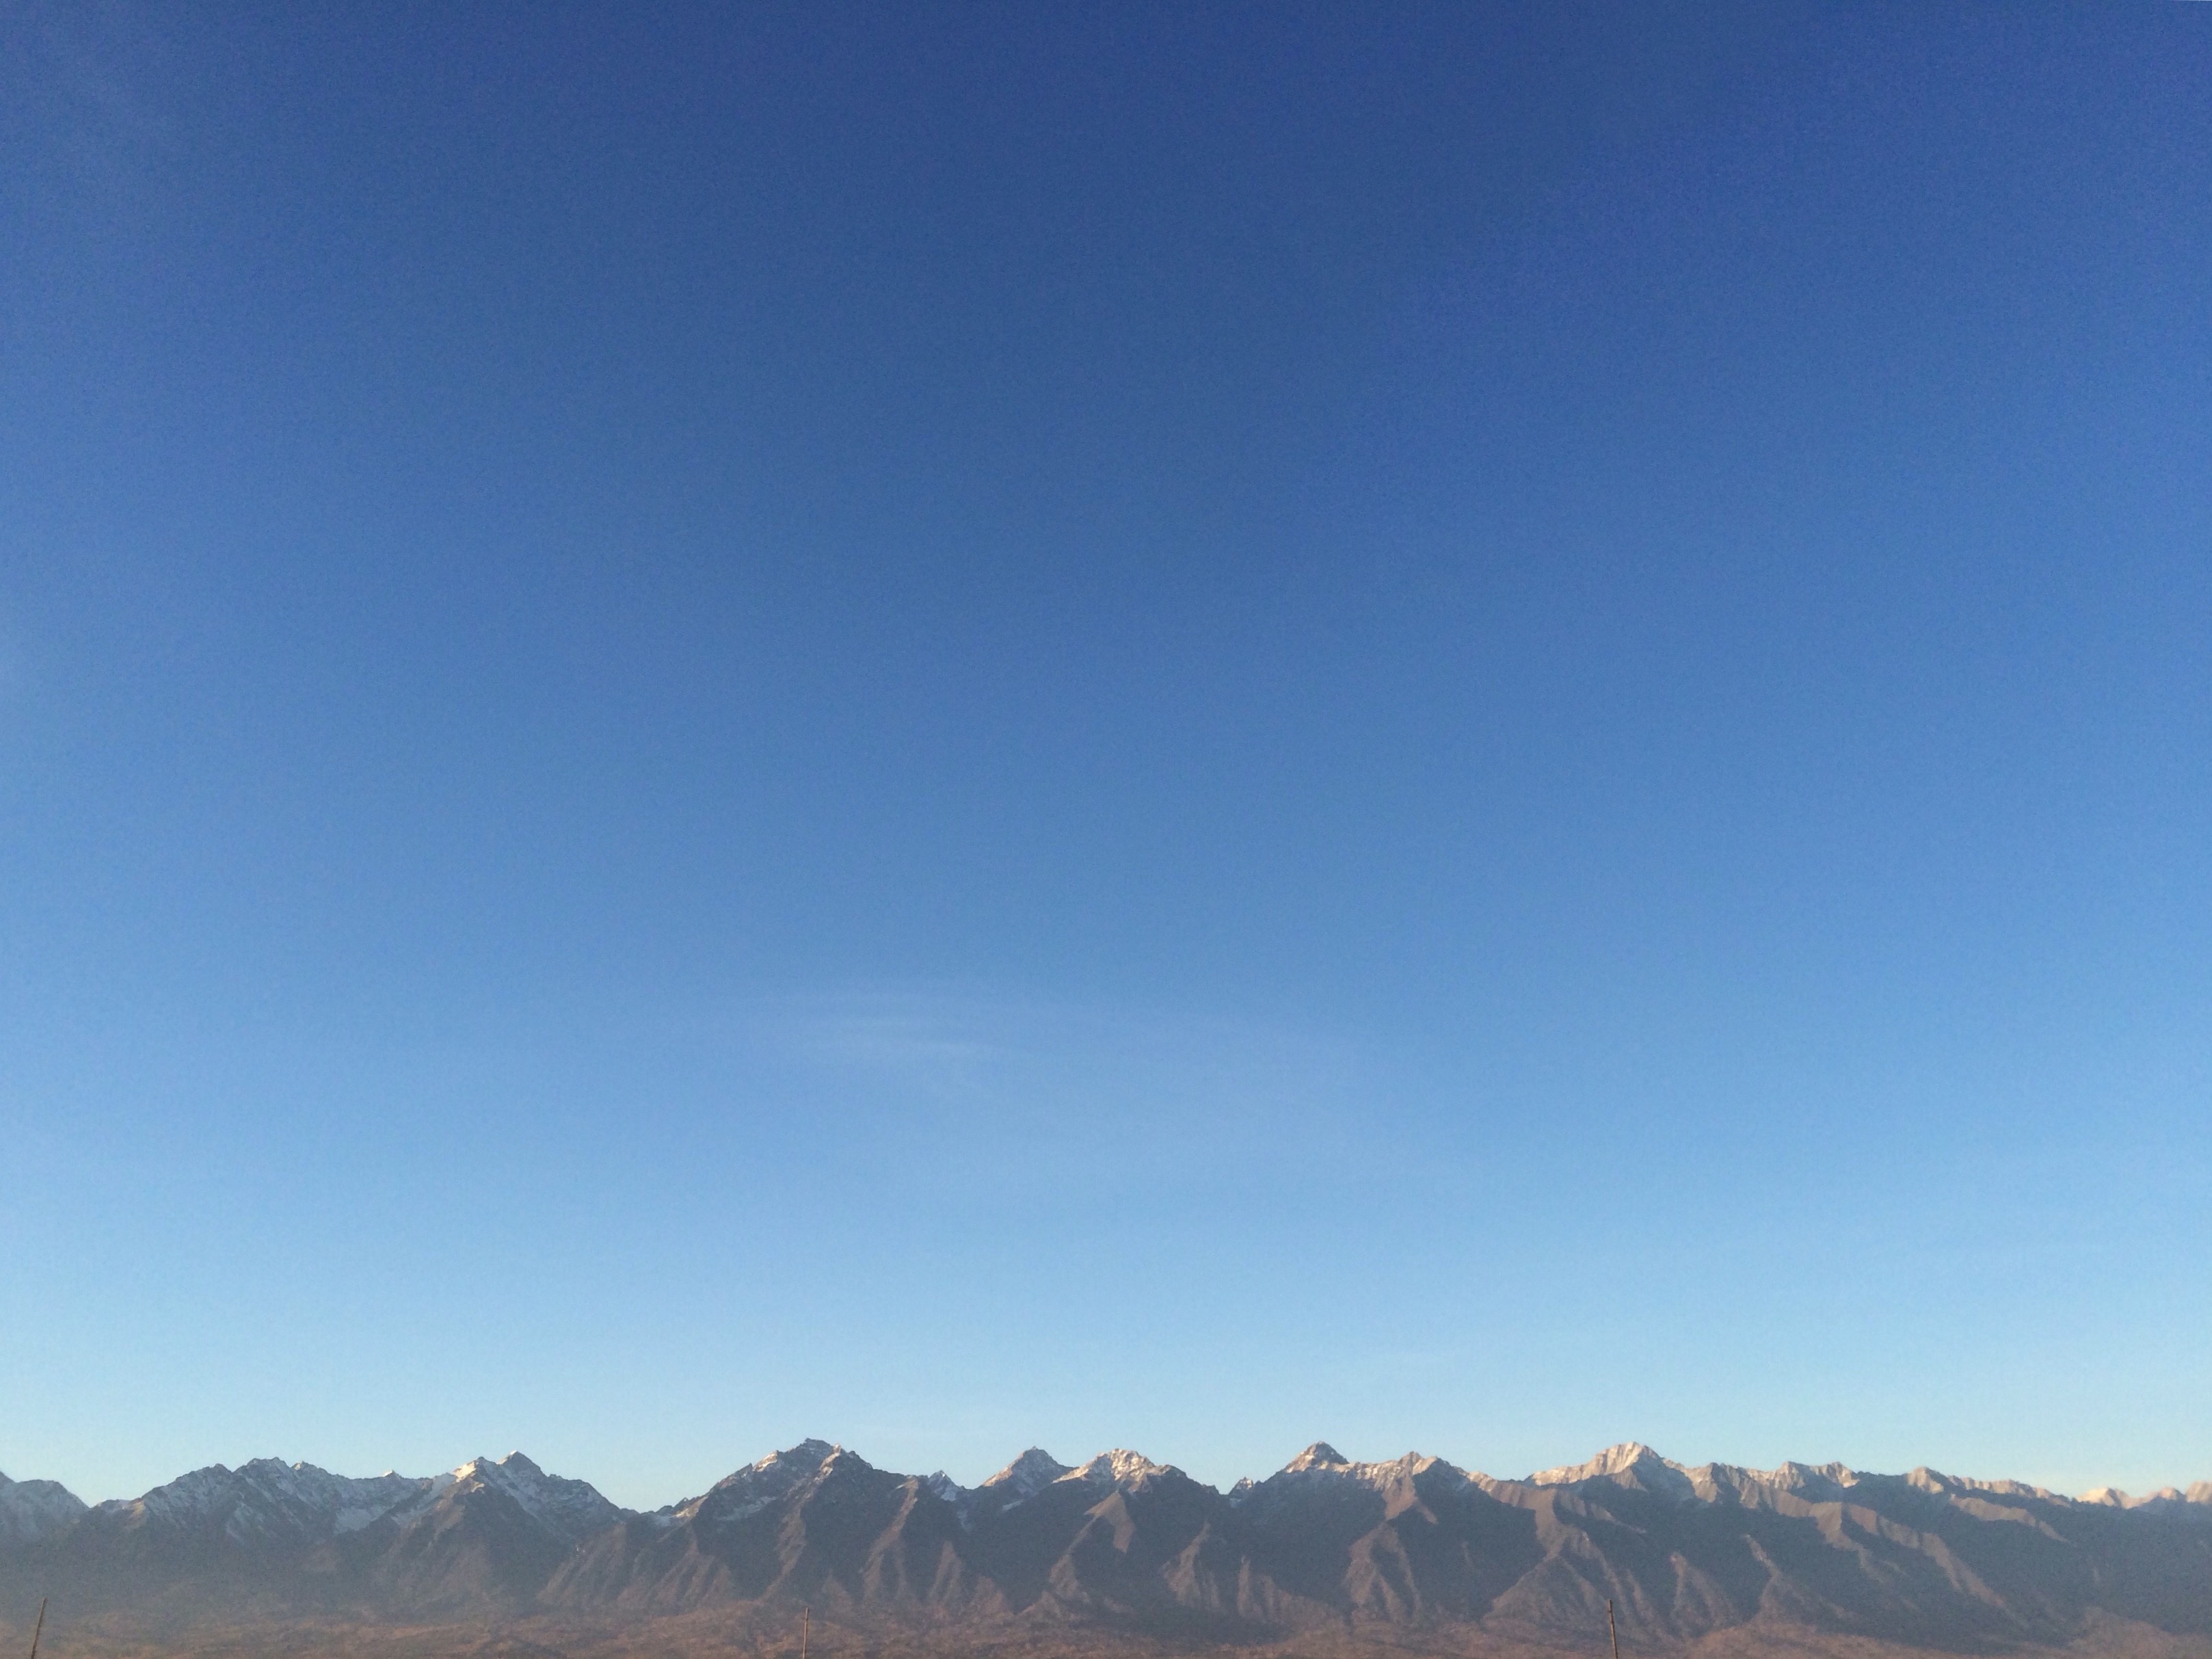
landscape, horizon, mountain, cloud, sky, hill, dawn, mountain range, panorama, dusk, plain, plateau, ecosystem, steppe, landform, natural environment, geographical feature, mountainous landforms